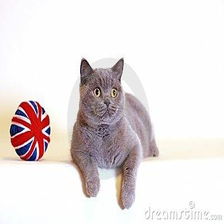
Species: cat
Breed: British Shorthair